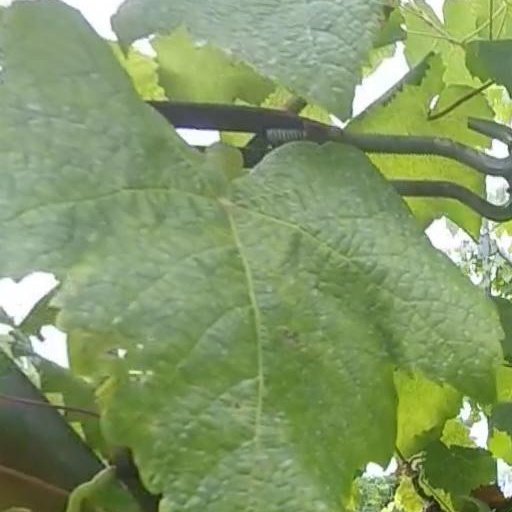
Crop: grape